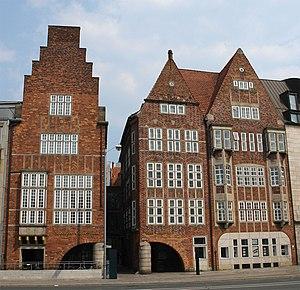
Le terme Expressionnisme de brique distingue une variante spécifique de l'architecture expressionniste utilisant la brique, les tuiles ou la brique vitrifiée comme matériaux de construction de prédilection. Les bâtiments répondant à ce style furent construits surtout dans les années 1920, et particulièrement en Allemagne.